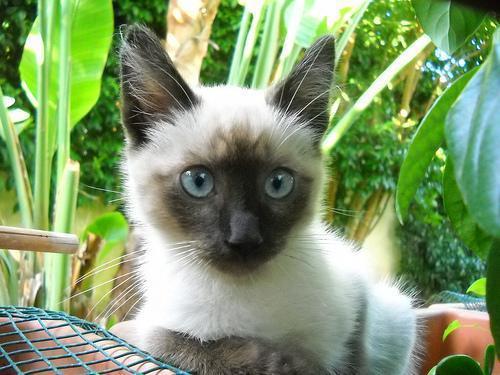
Siamese